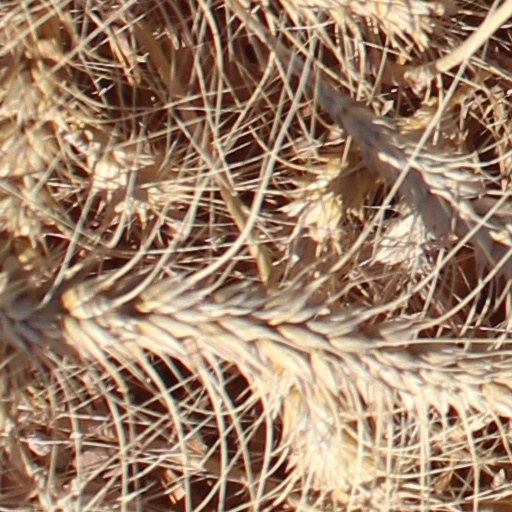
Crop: wheat